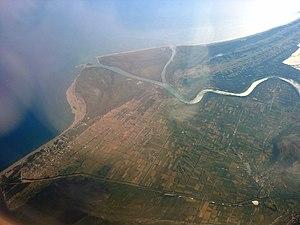
Bojana ou Buna en albanais, en cyrillique Бојана, l'antique Barbana, est un fleuve long de 41 kilomètres qui chemine entre l'Albanie et le Monténégro et qui s'écoule du lac de Shkodra jusqu'à la mer Adriatique avec une dénivellation moyenne de 0,6 %.